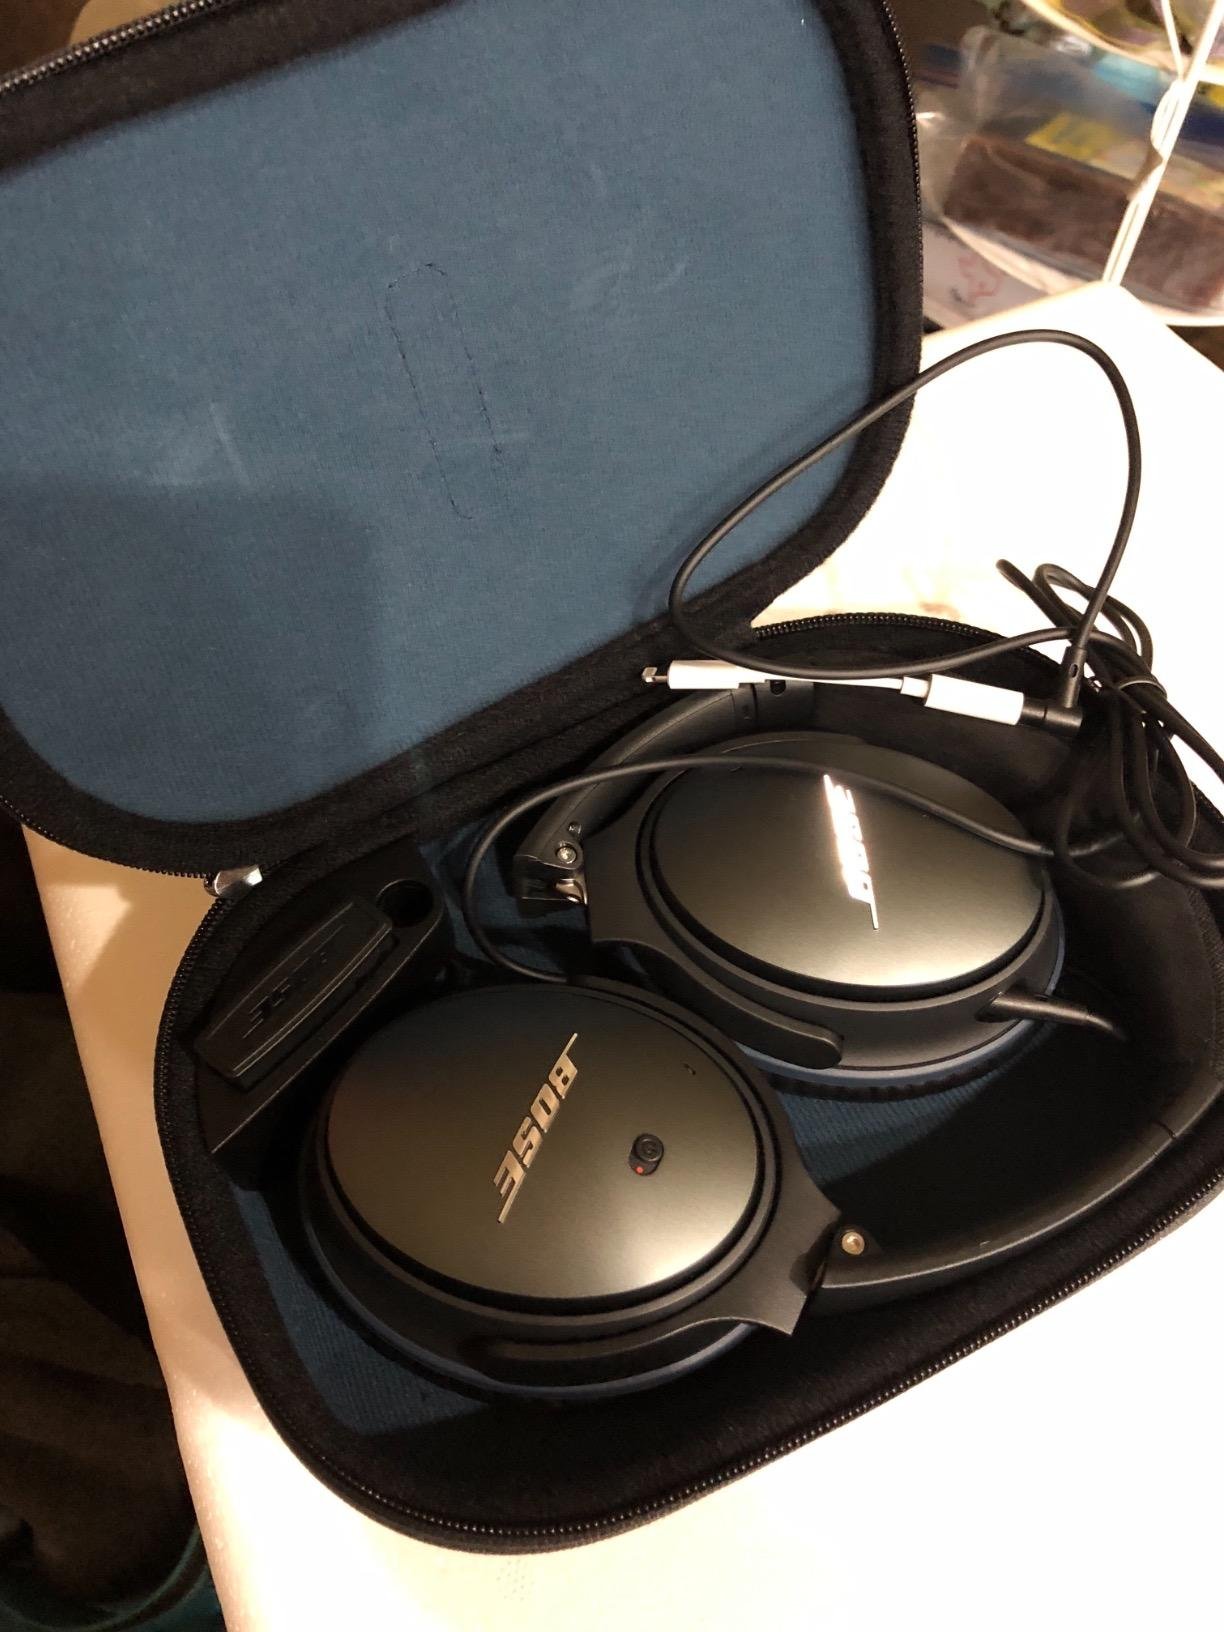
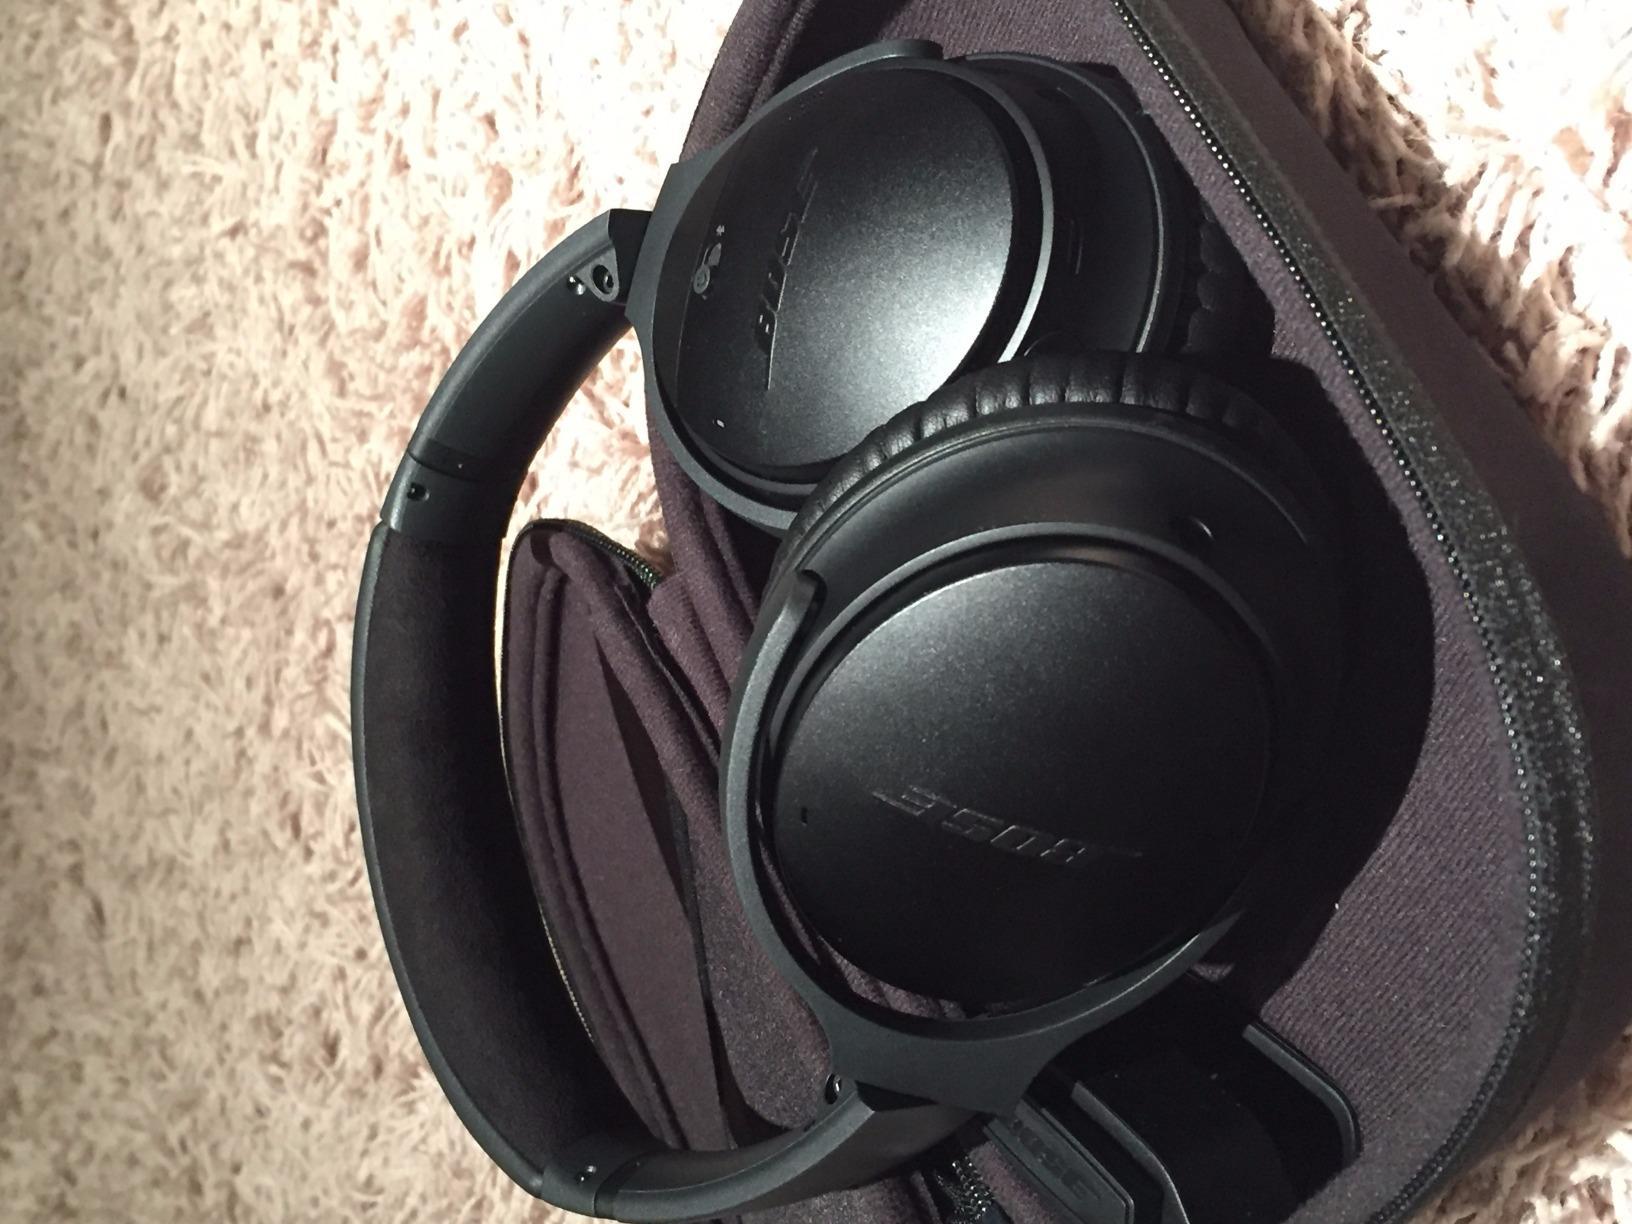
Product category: headphones
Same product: no